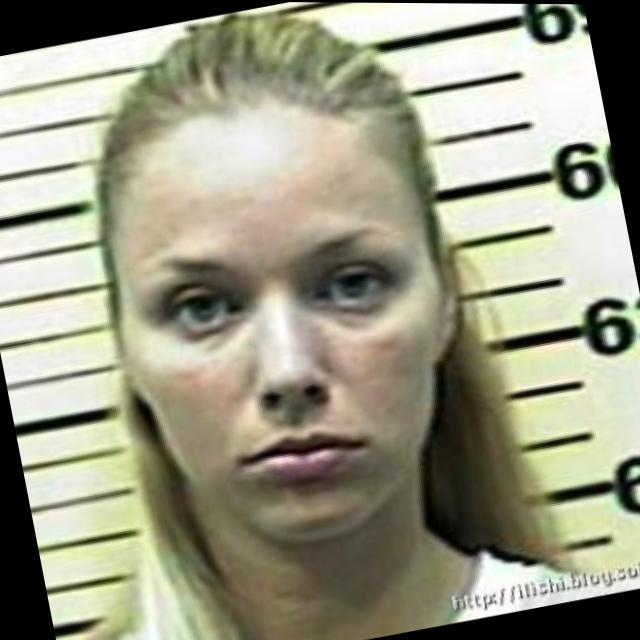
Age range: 21-44